Geology of the Lassen volcanic area

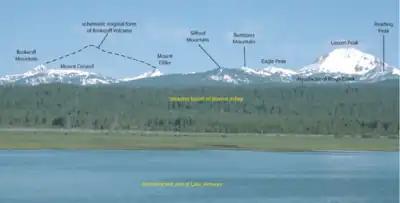
Former extent of Mount Tehama (Brokeoff Volcano)

The earliest volcanic activity of the Lassen Volcanic Center commenced 825,000 years ago. The Rockland complex formed between 825,000 and 609,000 years ago. It was the source of lava domes and lava flows of dacitic composition. Around 610,000 years ago over 130 km of rhyolite magma violently erupted onto the surface, producing massive pyroclastic flows and an ash plume several tens of kilometers high. This plume distributed ash almost entirely over the state of Nevada and sending traces as far as southeastern Idaho. As the eruption progressed the underlying magma chamber was severely drained. This caused the overlying rock that was once supported by the magma to collapse downward. Forming a massive depression known as a caldera. Over 326.7 km of tephra was erupted during this event. This could very well make the Rockland tephra the most voluminous eruption to have occurred in the Cascade Volcanic Arc, nearly twice the size of the Mazama ash. From 600,000 to 400,000 years ago, eruptions built a large conical stratovolcano called Mount Tehama (also called Brokeoff Volcano) in what is now the southwest corner of the park within the Rockland caldera complex. It was made of roughly alternating layers of andesitic lavas and tephra (volcanic ash, breccia, and pumice) with increasing amounts of tephra with elevation.